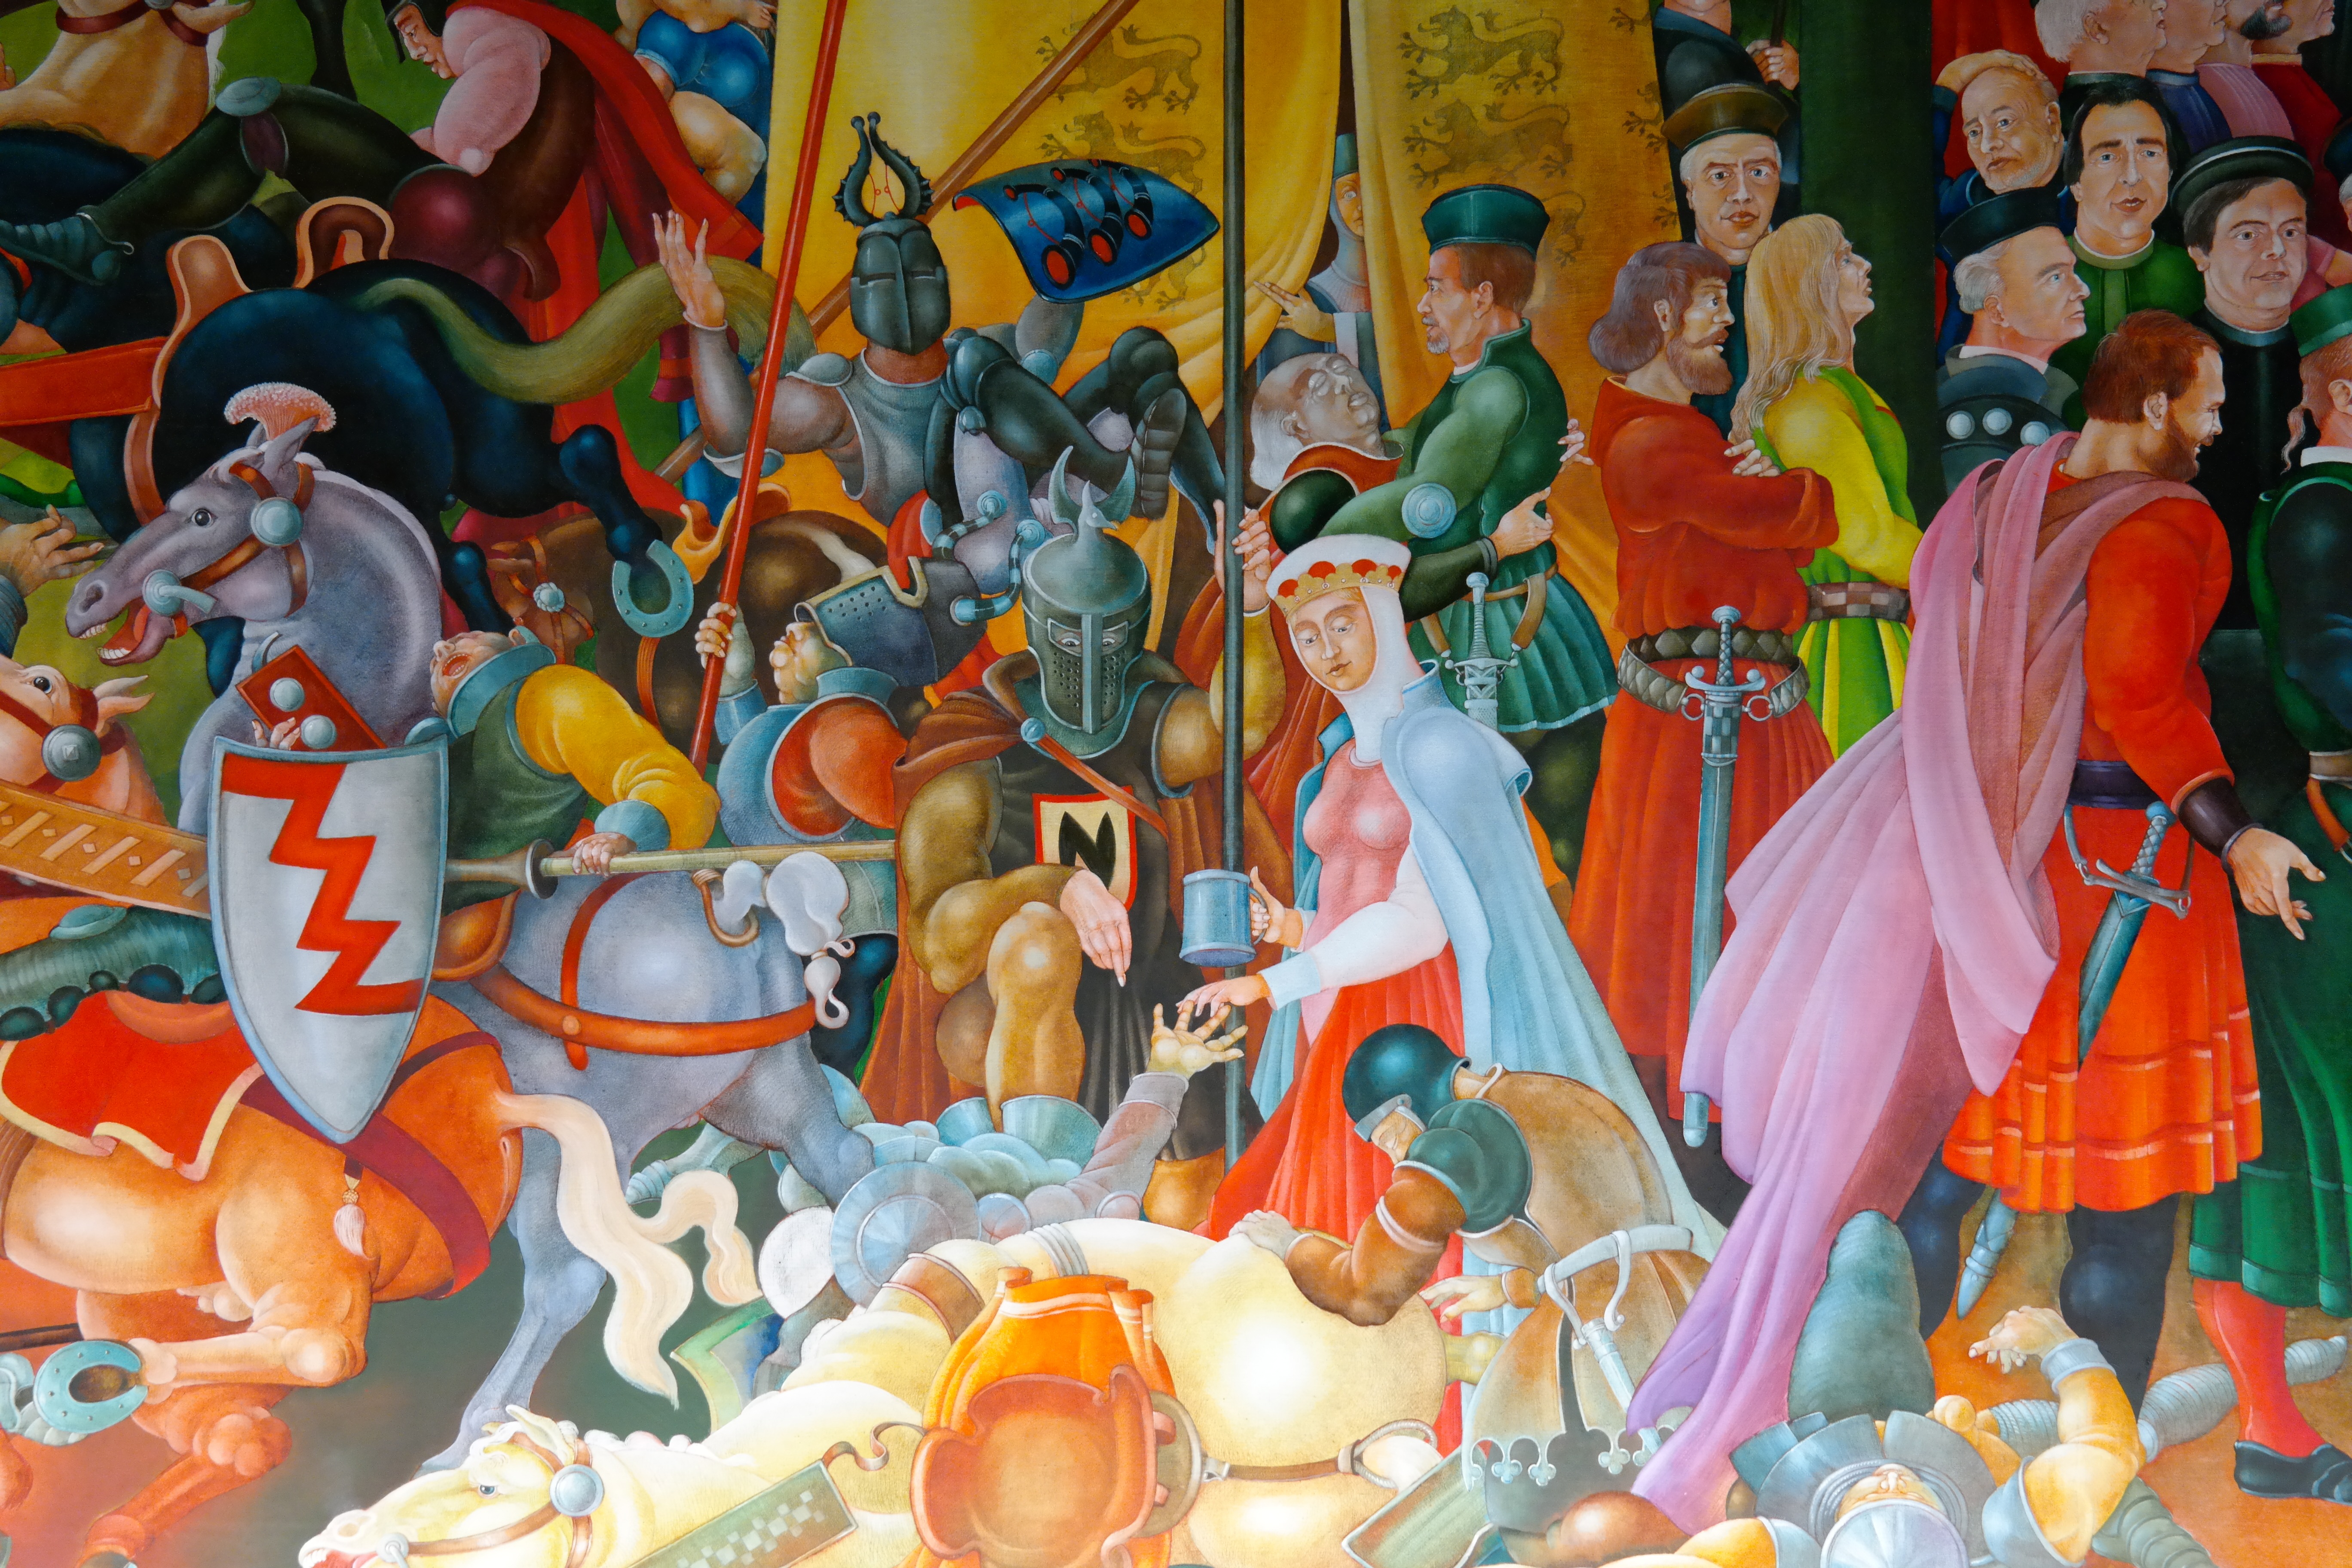
recreation, carnival, color, human, ride, colorful, artwork, painting, horses, art, festival, fun, fete, knight, shield, image, lance, artists, dynasty, canvas, chapter hall, monastery of lorch, house of hohenstaufen, sandra round image, round image, hans kloss